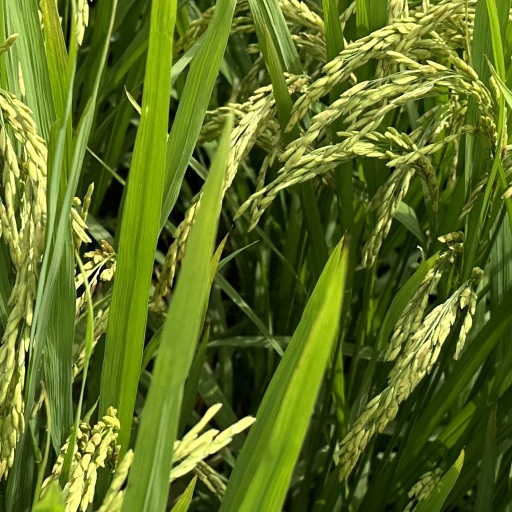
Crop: rice